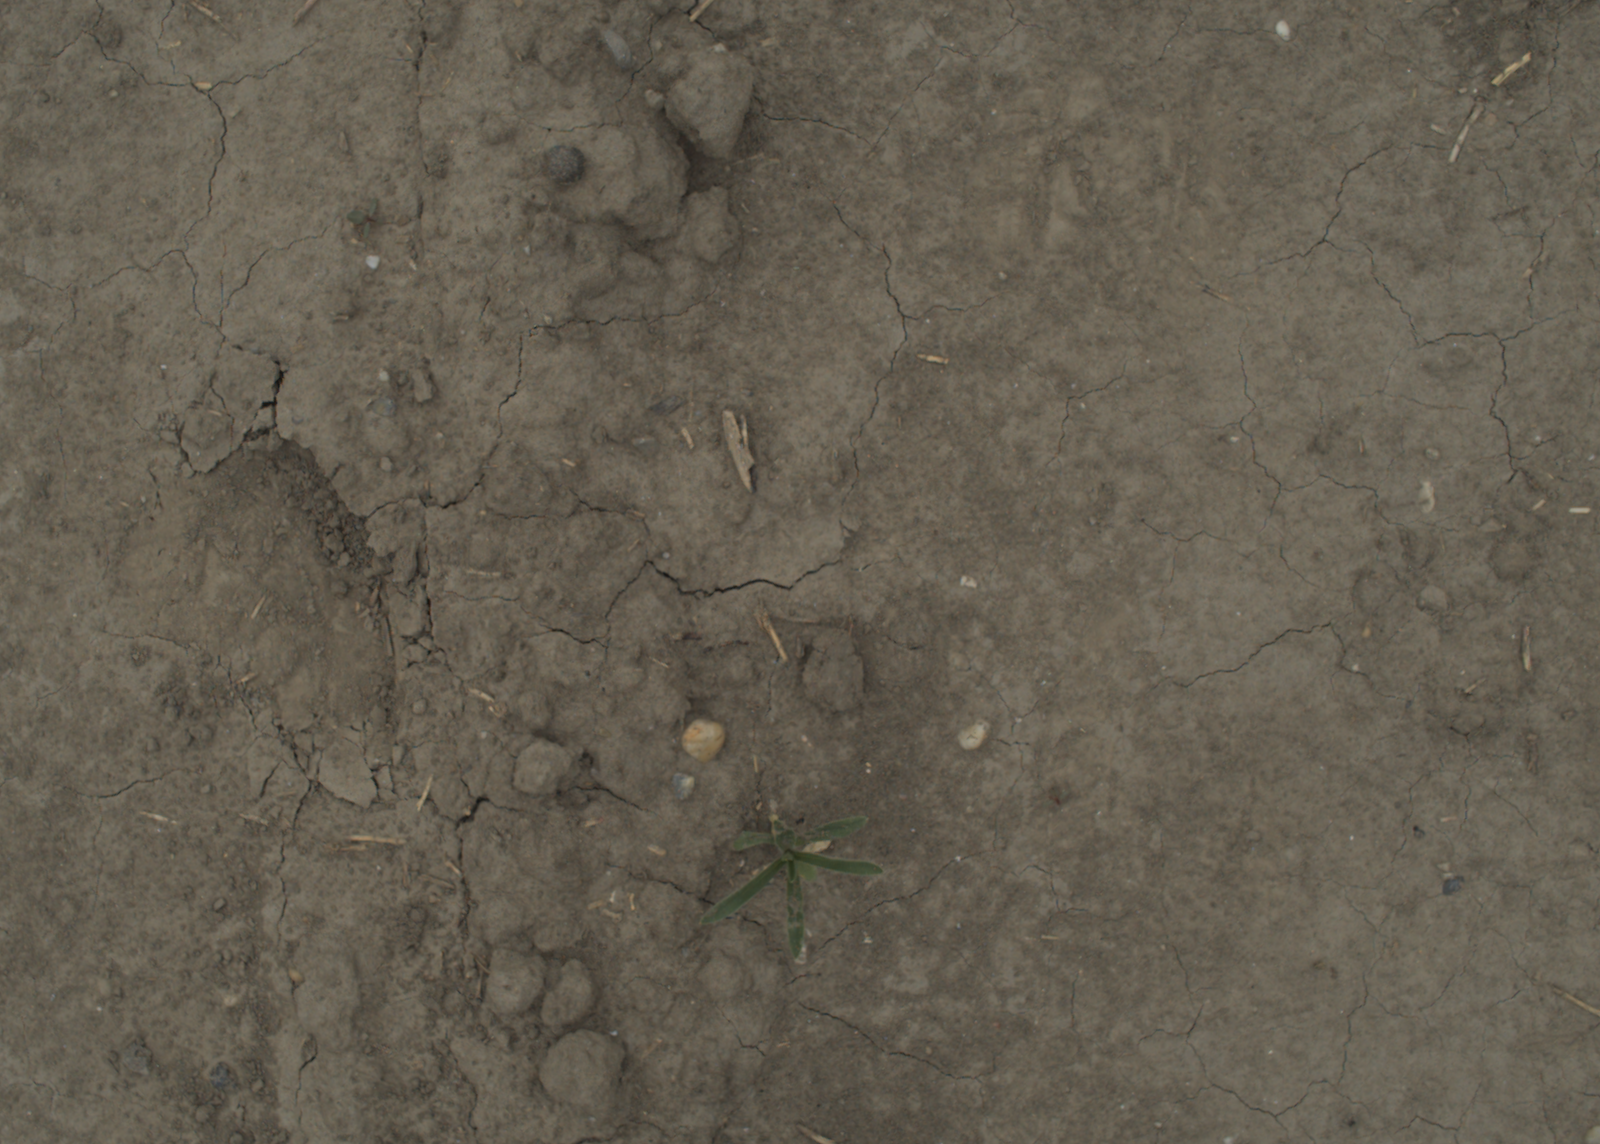
Capture date: 05.07.2021 13:33:29
Weather: cloudy
Wind: medium
Seeding date: 08.06.2021
Plant canopy height (mm): 961